Ancient Israelite cuisine

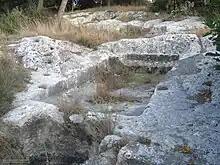
Ancient Israelite wine press at Migdal HaEmek

Many rock-hewn winepresses and vats, dating to the biblical period, have been found. One typical example at Gibeon has a wide surface for treading the grapes and a series of collecting vats. Archaeological finds at Ashkelon and Gibeon indicate large-scale wine production in the 8th and 7th centuries BC, which most likely developed to supply the Assyrian empire, and then the Babylonians, as well as the local population. Vineyards are mentioned many times in the Bible, including in detailed descriptions of the method for establishing a vineyard and the types of vines. The Bible refers to several types of wine, and one of the Arad "ostraca" also mentions wine among the supplies being sent to a garrison of soldiers.